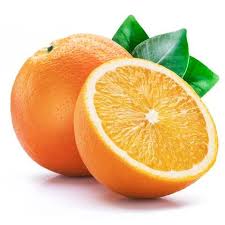
Label: Orange